Typhoon Soudelor (2003)

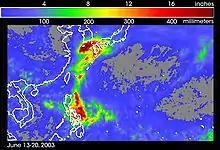
Satellite rainfall estimates from Typhoon Soudelor between June 13 and 20

While Soudelor was moving to the northwest off the east coast of the Philippines, it dropped heavy rainfall, including in 24 hours in Catarman, Northern Samar. Rainfall in six hours reached at Virac Airport. The rains caused flooding throughout the Philippines, which left thousands of people homeless. Throughout the country, the storm damaged 157 houses and destroyed 94. Soudelor also left crop damage. An estimated 45,400 people were affected by Soudelor. Overall damage was estimated at ₱131 million (2003 Philippine pesos, $2.46 million 2003 USD). There were 12 deaths, with two missing, as well as two people injured.